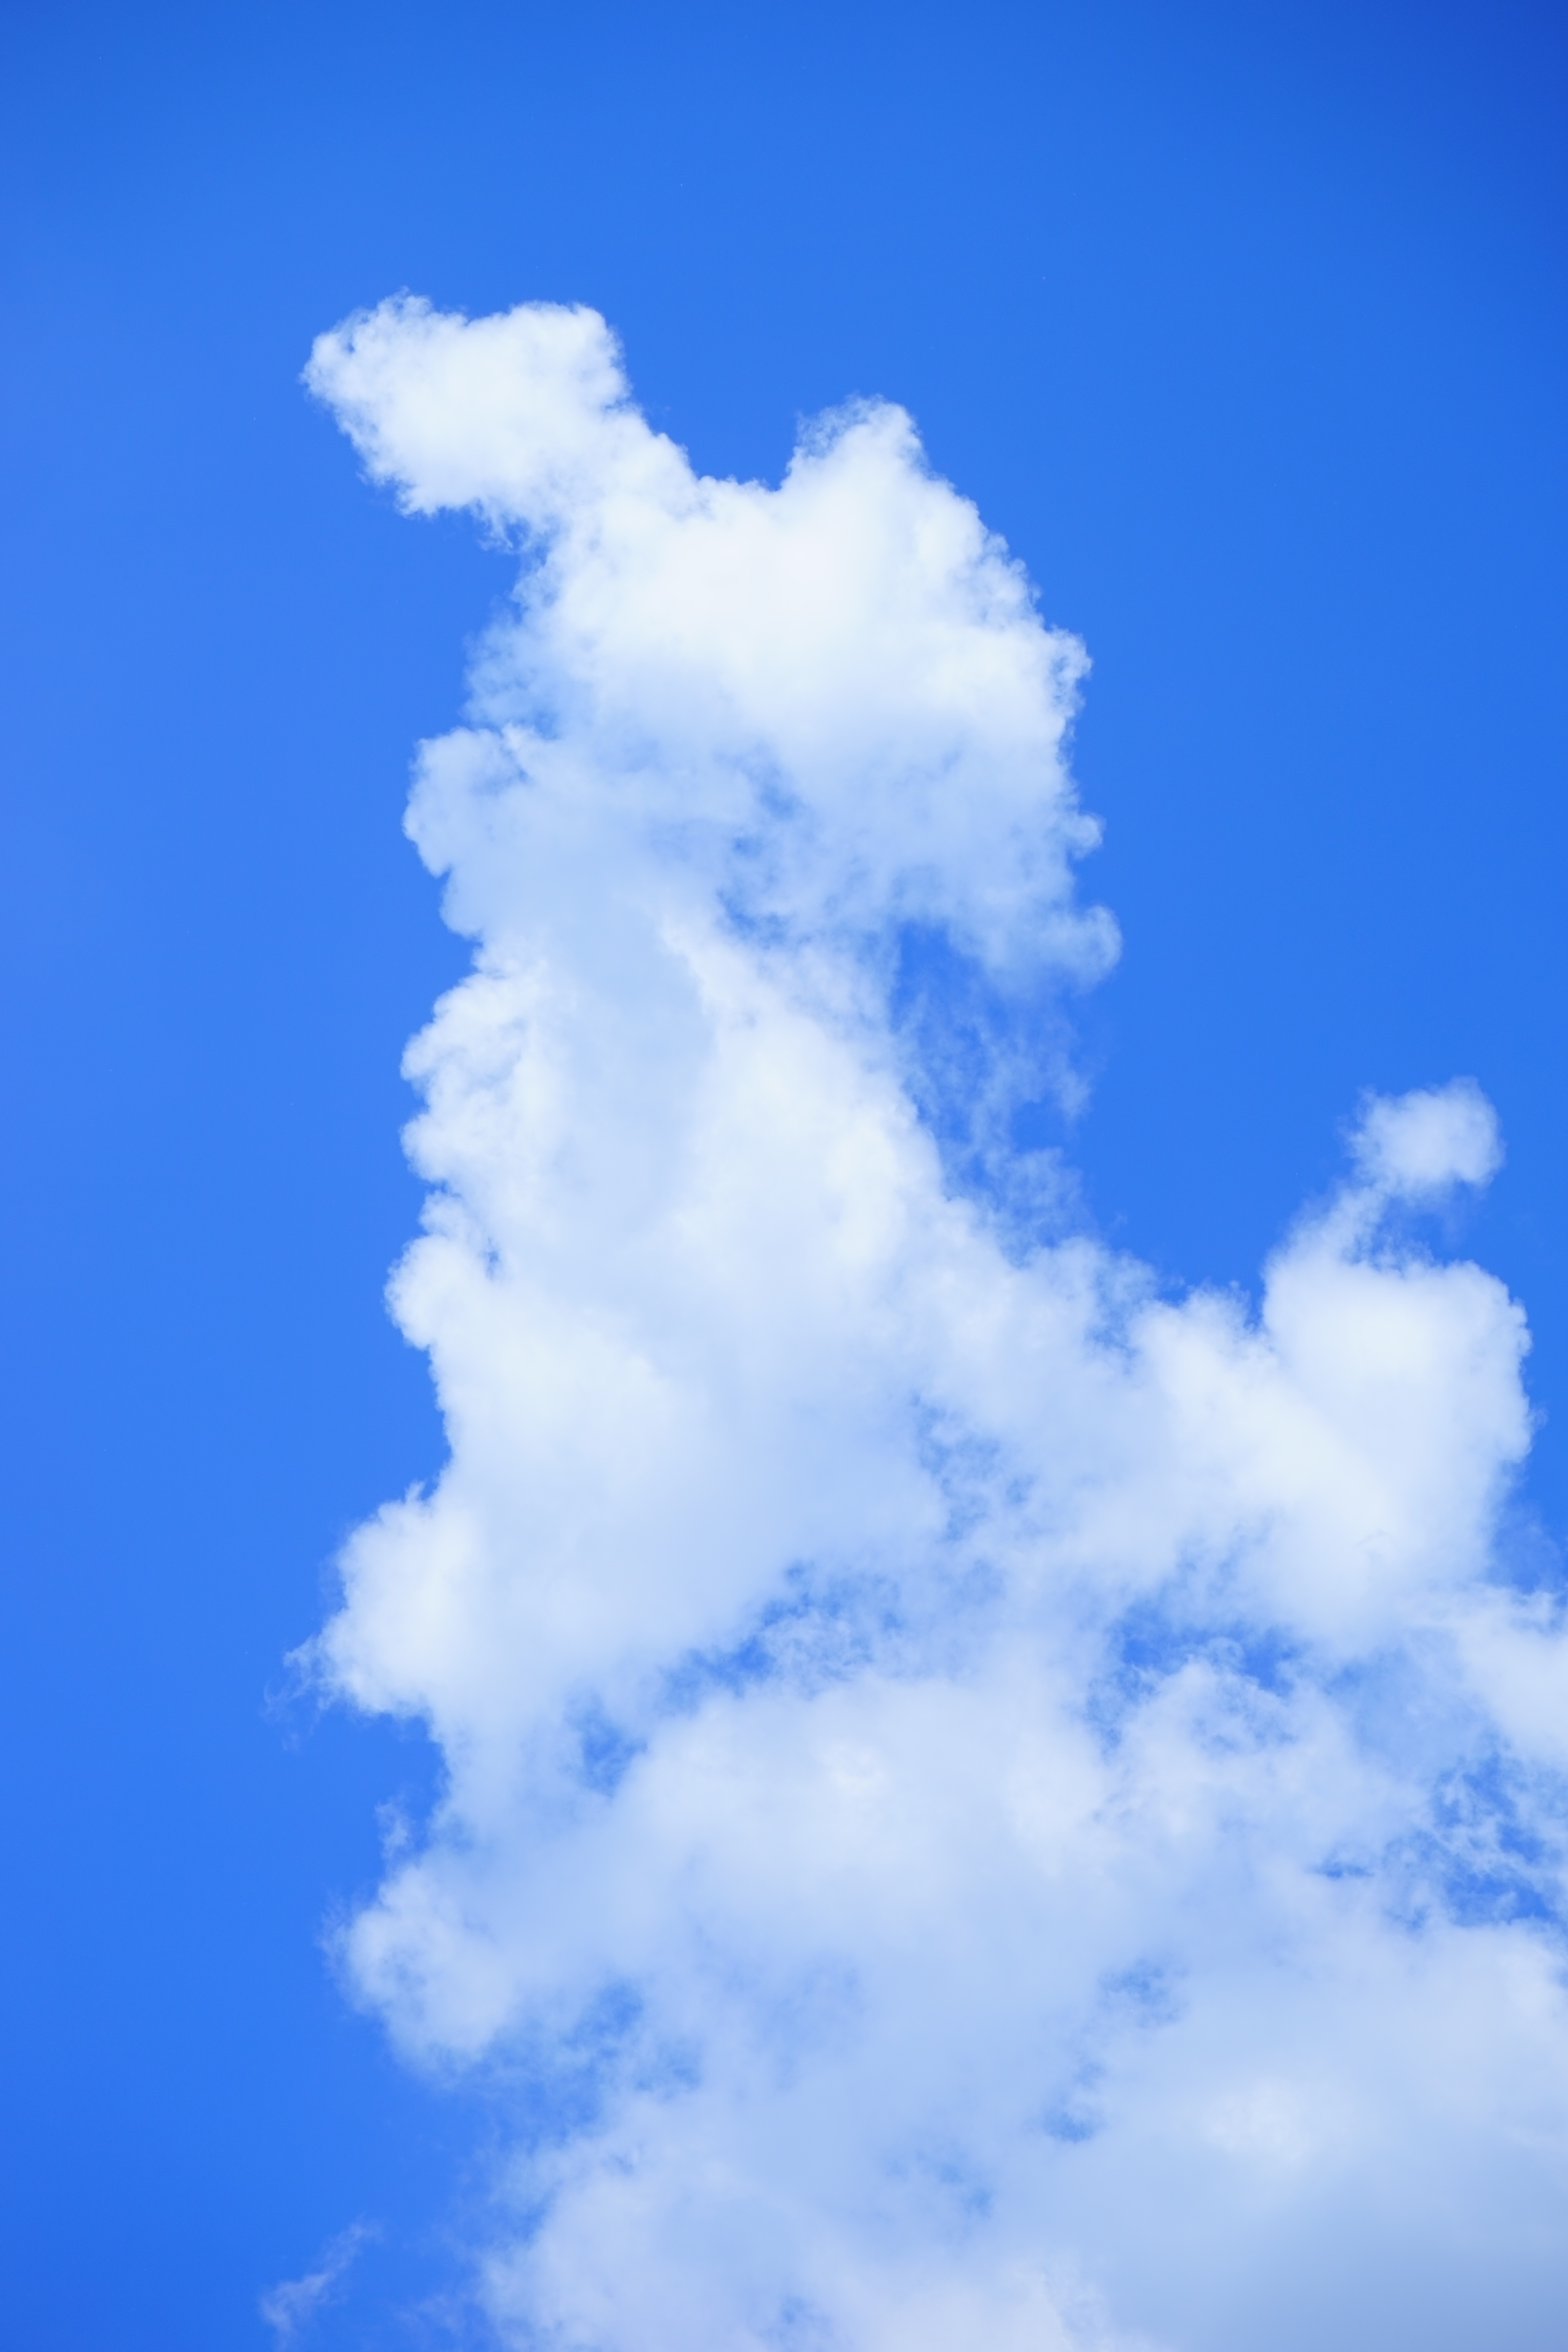
cloud, sky, white, cloudy, atmosphere, daytime, weather, cumulus, blue, clouds, cumulus clouds, cloud formation, meteorological phenomenon, cloud mountain, cloud of bunch of, atmosphere of earth